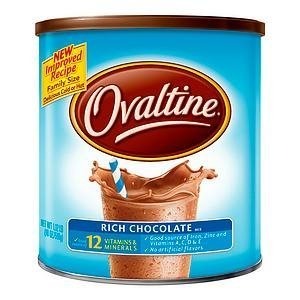
Item Name: Ovaltine Nutritional Drink, Rich Chocolate, 1.12 Lb [Pack of 2]
Value: 35.8
Unit: Ounce

Price: 7.16